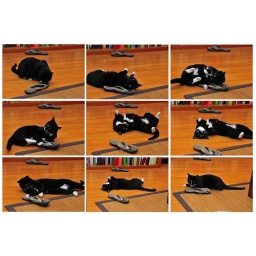
I came home and my cat went nuts over the scent of my flip flops. View large!